Vaccination requirements for international travel

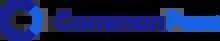
CommonPass logo

On 25 November, separately from IATA's digital health pass initiative, five major airlines – United Airlines, Lufthansa, Virgin Atlantic, Swiss International Air Lines, and JetBlue – announced the 1December 2020 introduction of the CommonPass, which shows the results of passengers' COVID-19 tests. It was designed as an international standard by the World Economic Forum and The Commons Project, and set up in such a way that it could also be used to record vaccination results in the future. It standardises test results and aims to prevent forgery of vaccination records, while storing only limited data on a passenger's phone to safeguard their privacy. The CommonPass had already successfully undergone a trial period in October with United Airlines and Cathay Pacific Airways.